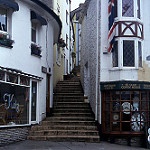
Label: street